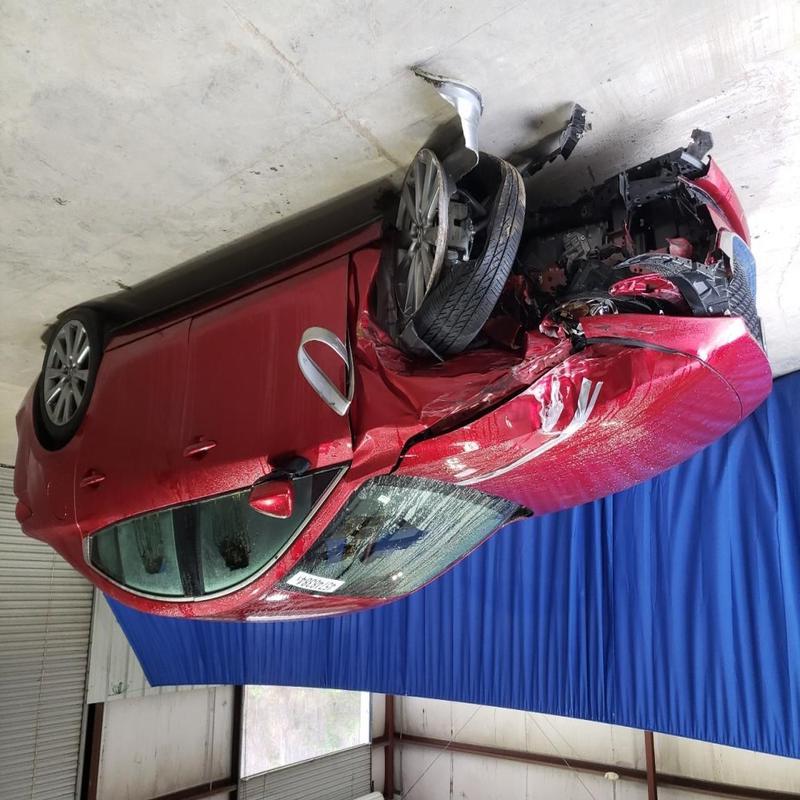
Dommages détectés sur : pare-choc avant, feu avant gauche, capot, aile avant gauche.
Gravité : majeur